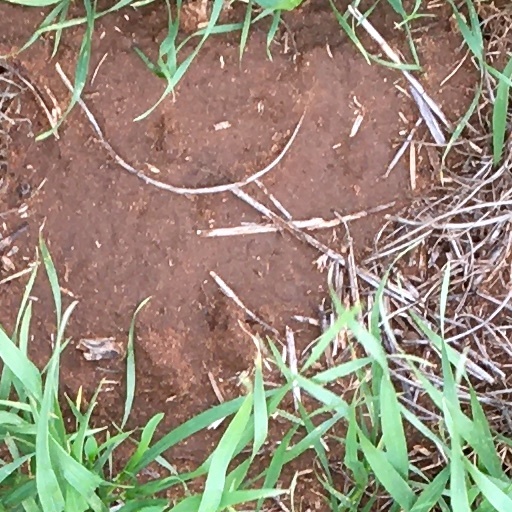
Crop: wheat